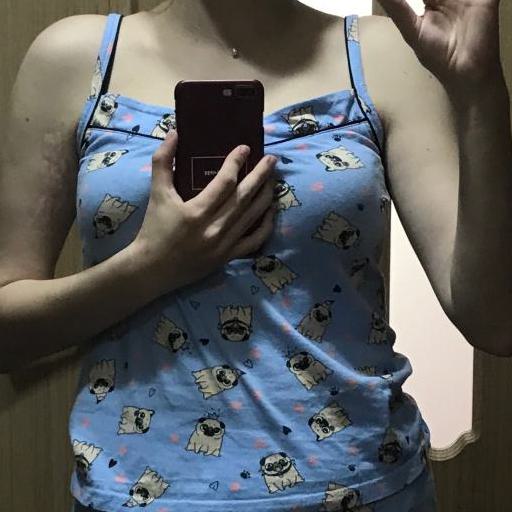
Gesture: no_gesture